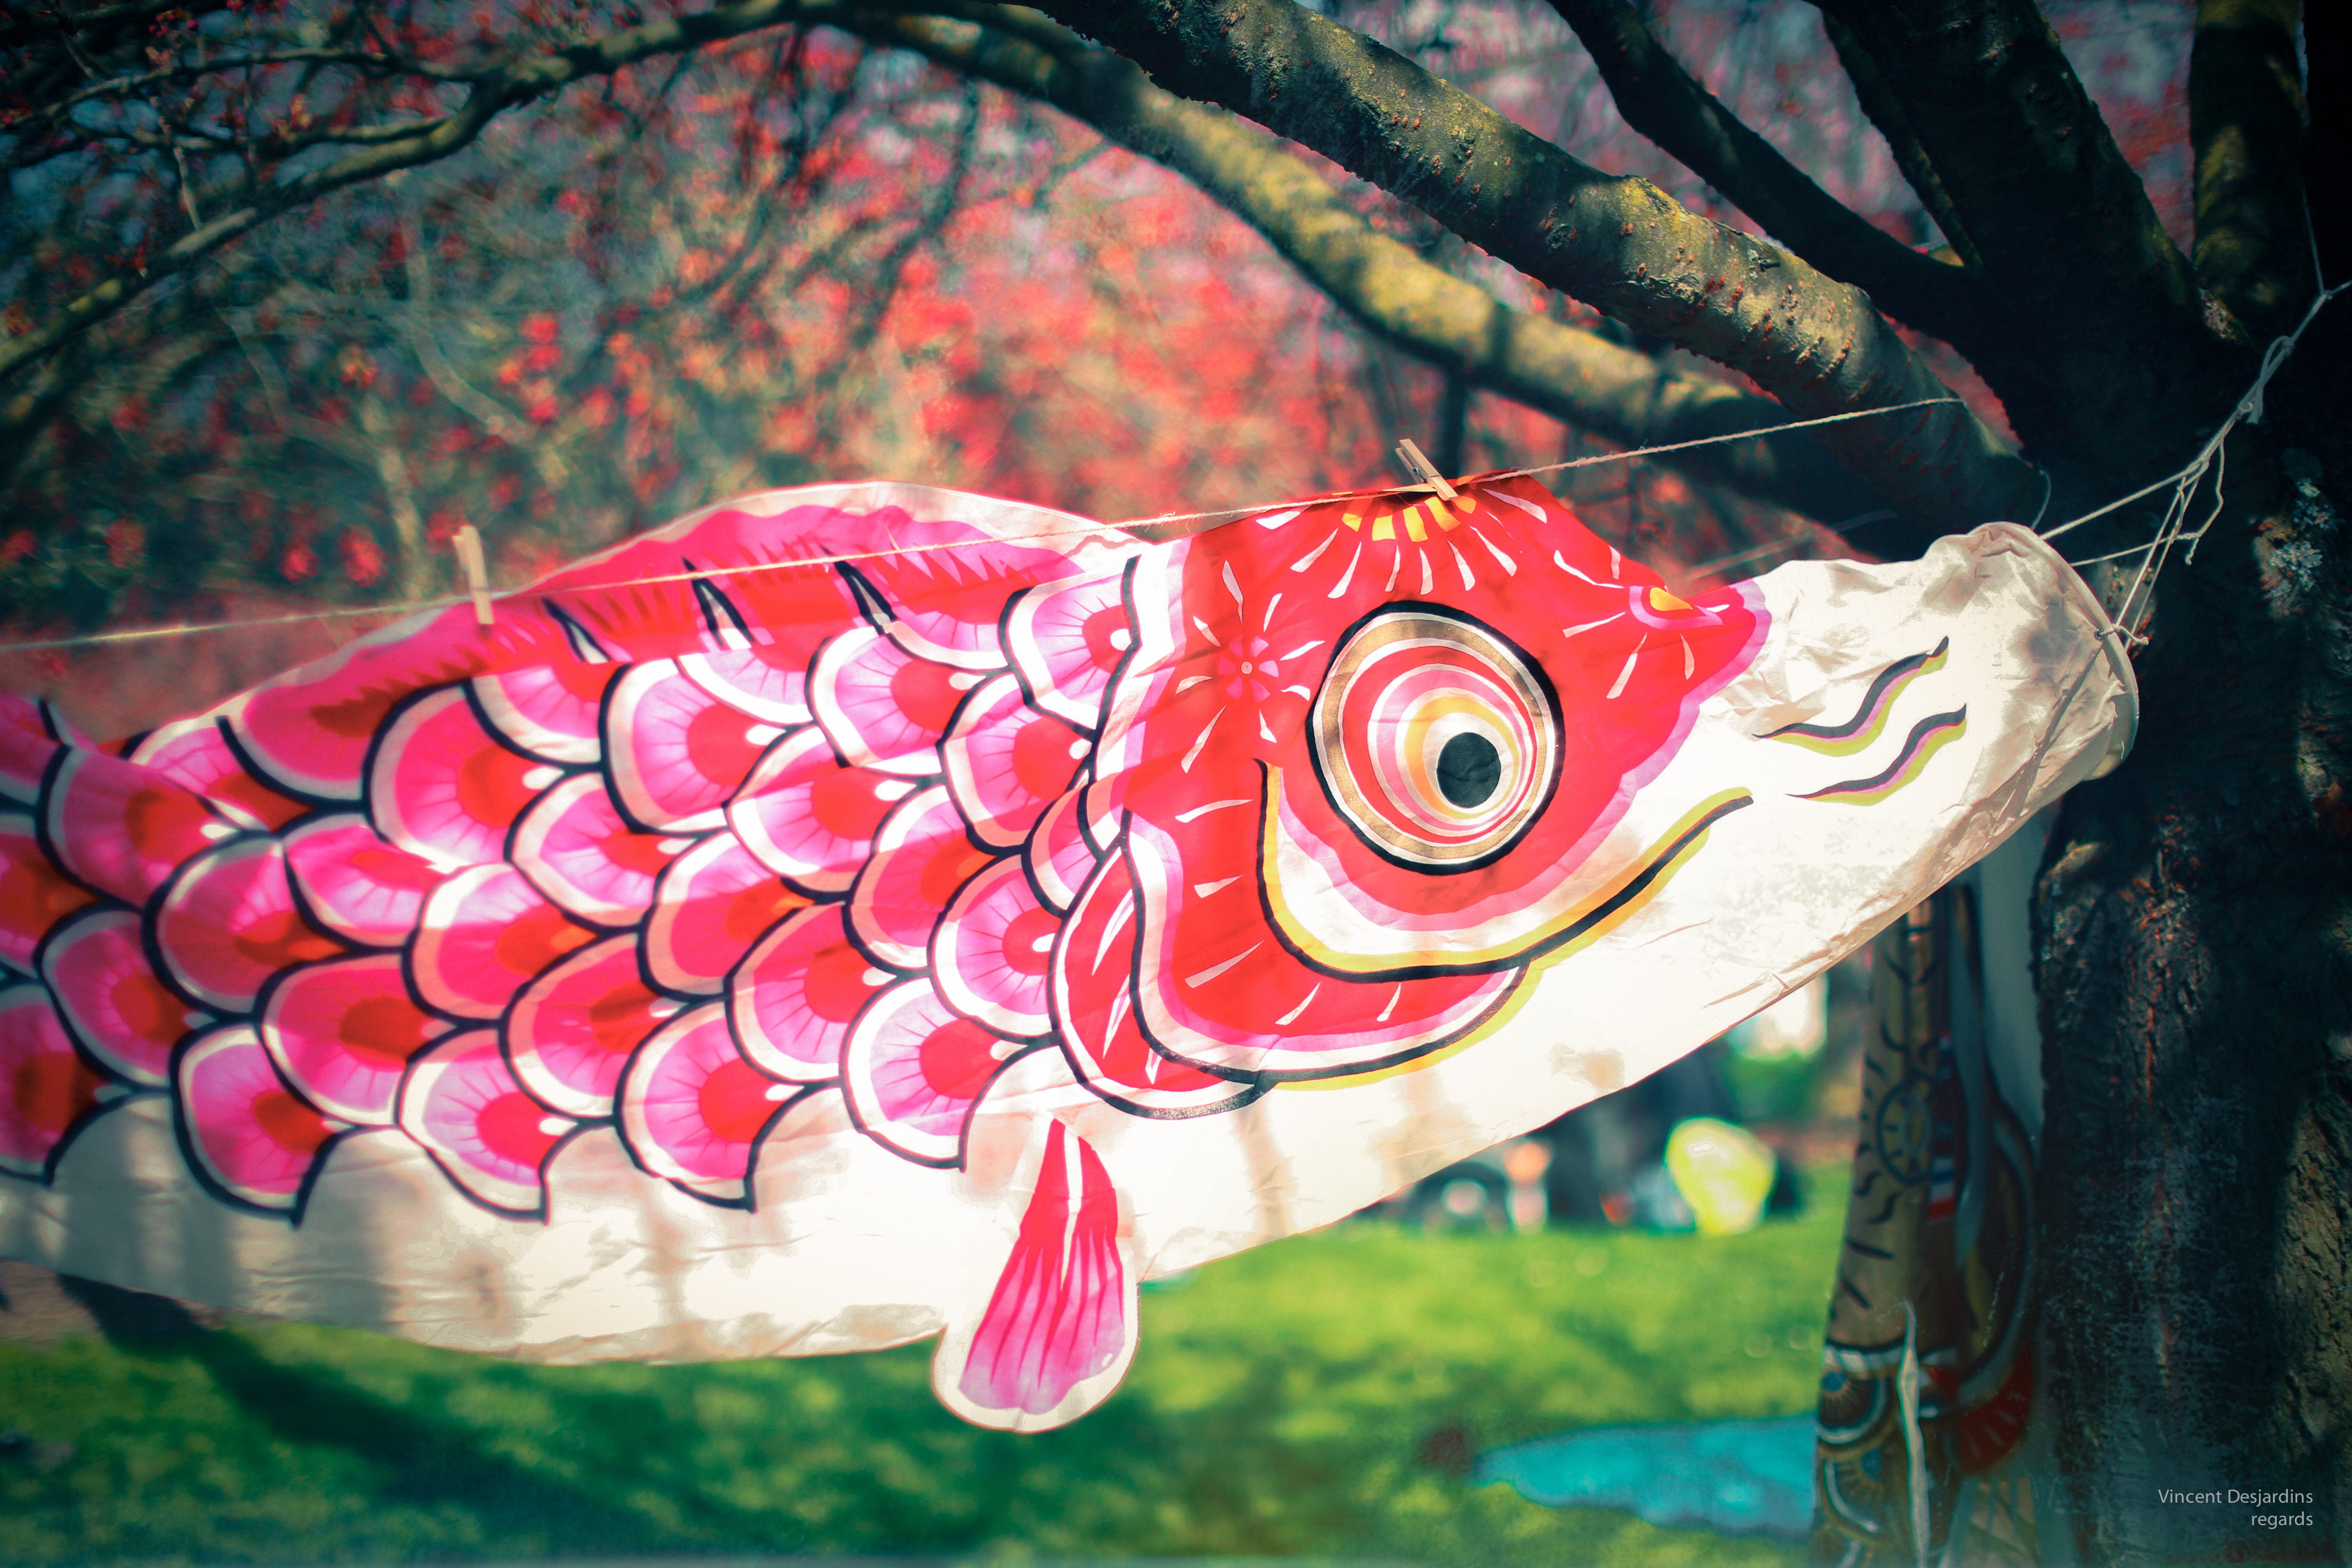
flower, france, red, color, fish, painting, art, poisson, iledefrance, hamani, parcdesceaux